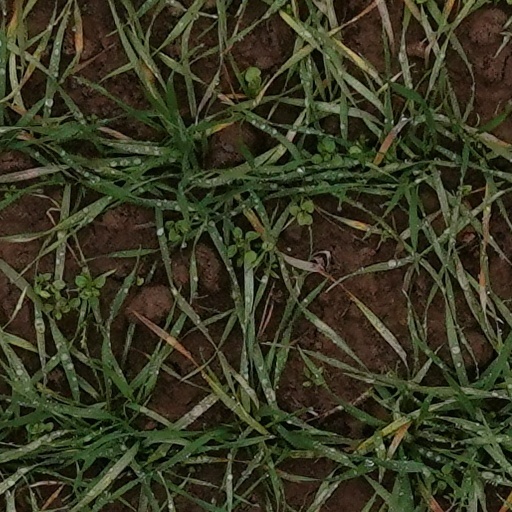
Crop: wheat